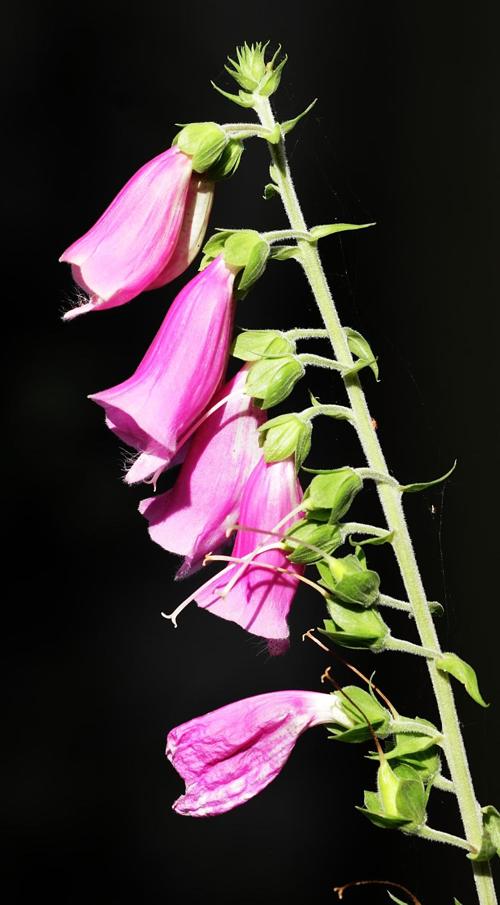
Label: foxglove